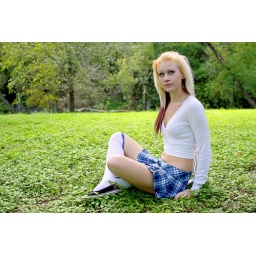
Playing hooky, Bristle in woods wearing a sexy blue plaid short school girl skirt and thigh high stocking socks.